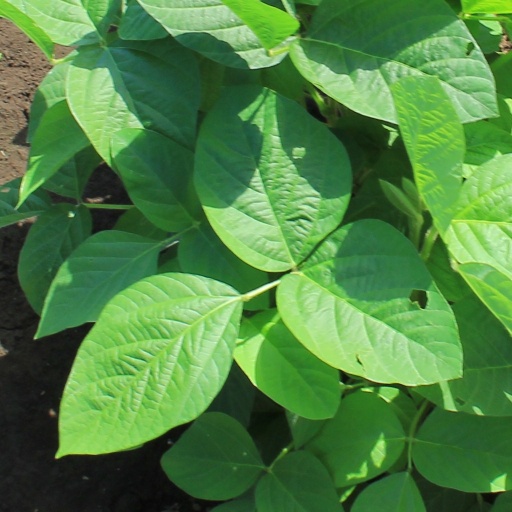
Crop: soybean